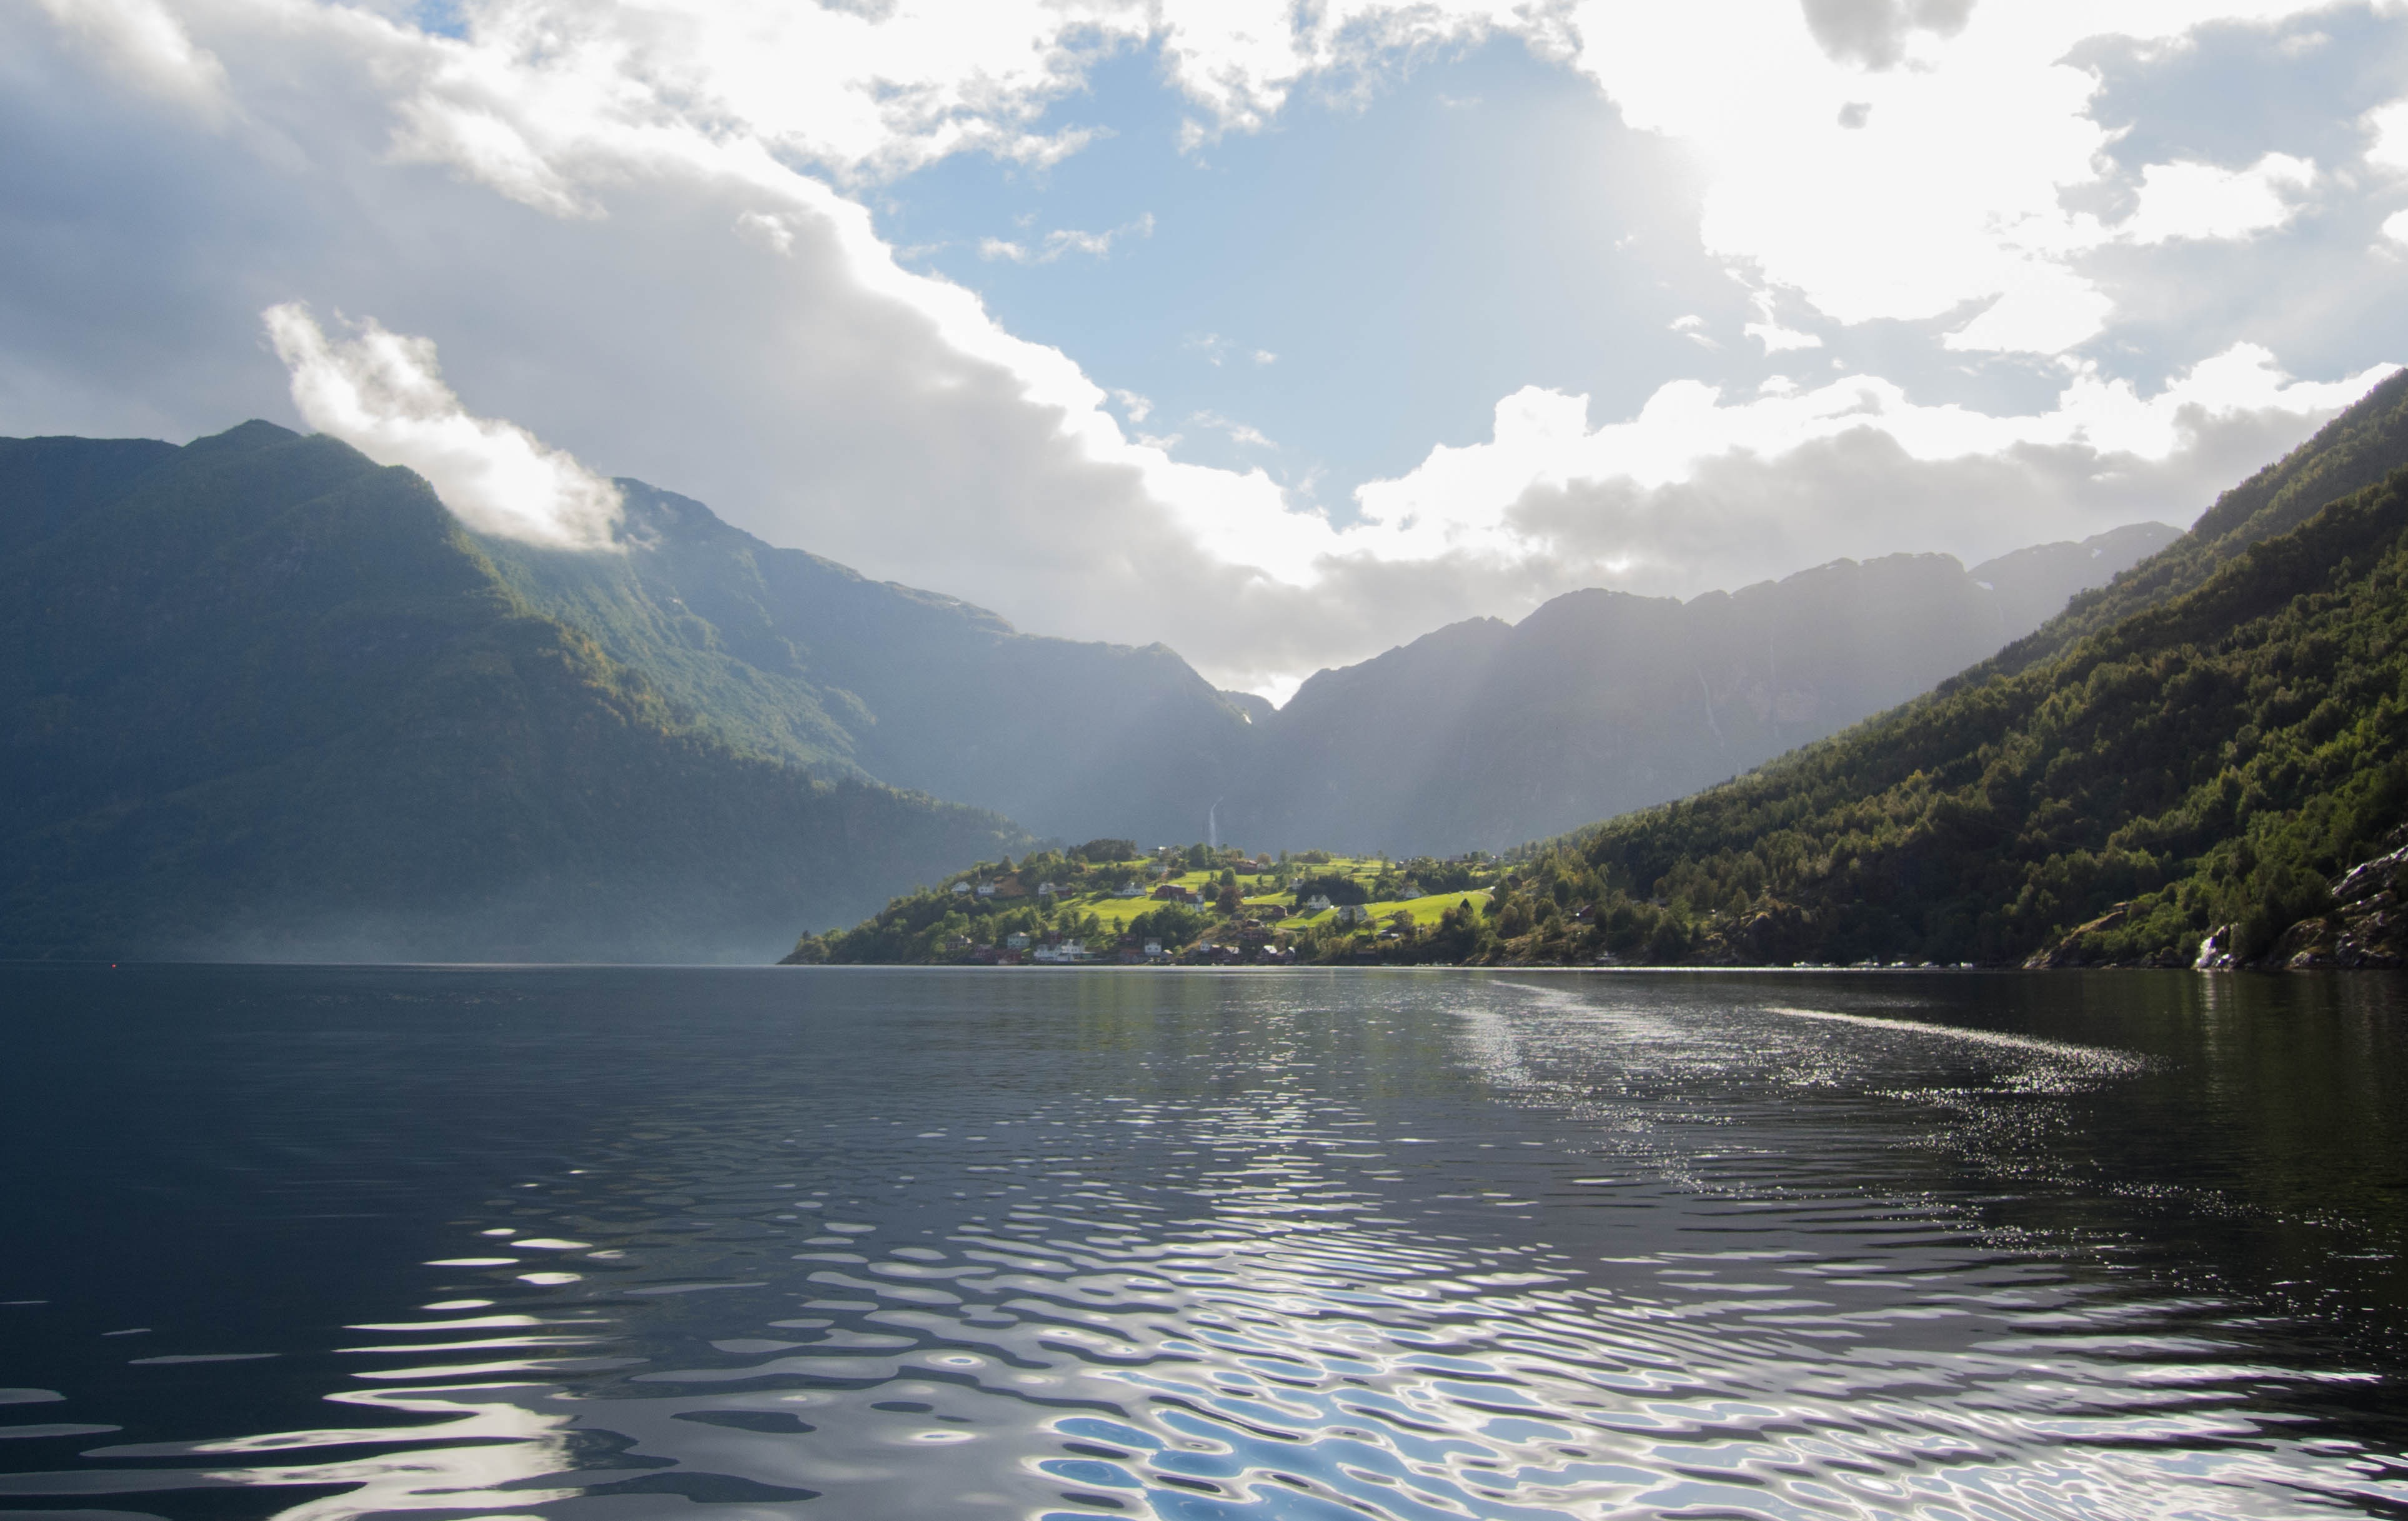
landscape, sea, water, nature, rock, mountain, sky, sun, lake, river, mountain range, ship, reflection, holiday, blue, fjord, reservoir, highland, body of water, cruise, clouds, mountains, beautiful, mood, loch, waters, abendstimmung, norway, scandinavia, natural spectacle, landform, geirangerfjord, water reflection, impressive, geographical feature, glacial landform